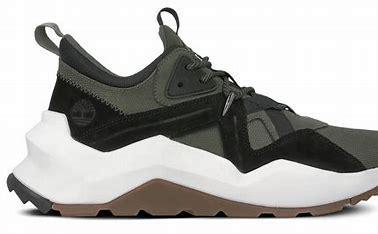
Brand: Timberland
Model: Madbury